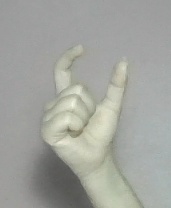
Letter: nun